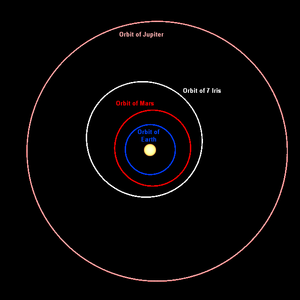
(7) Iris est un gros astéroïde de la ceinture principale. Il a une surface claire et semble être composé de nickel, de fer et de silicates de magnésium.